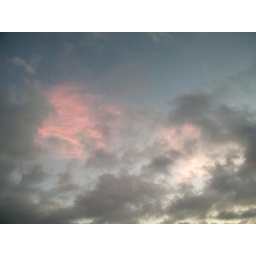
the pink clouds high above